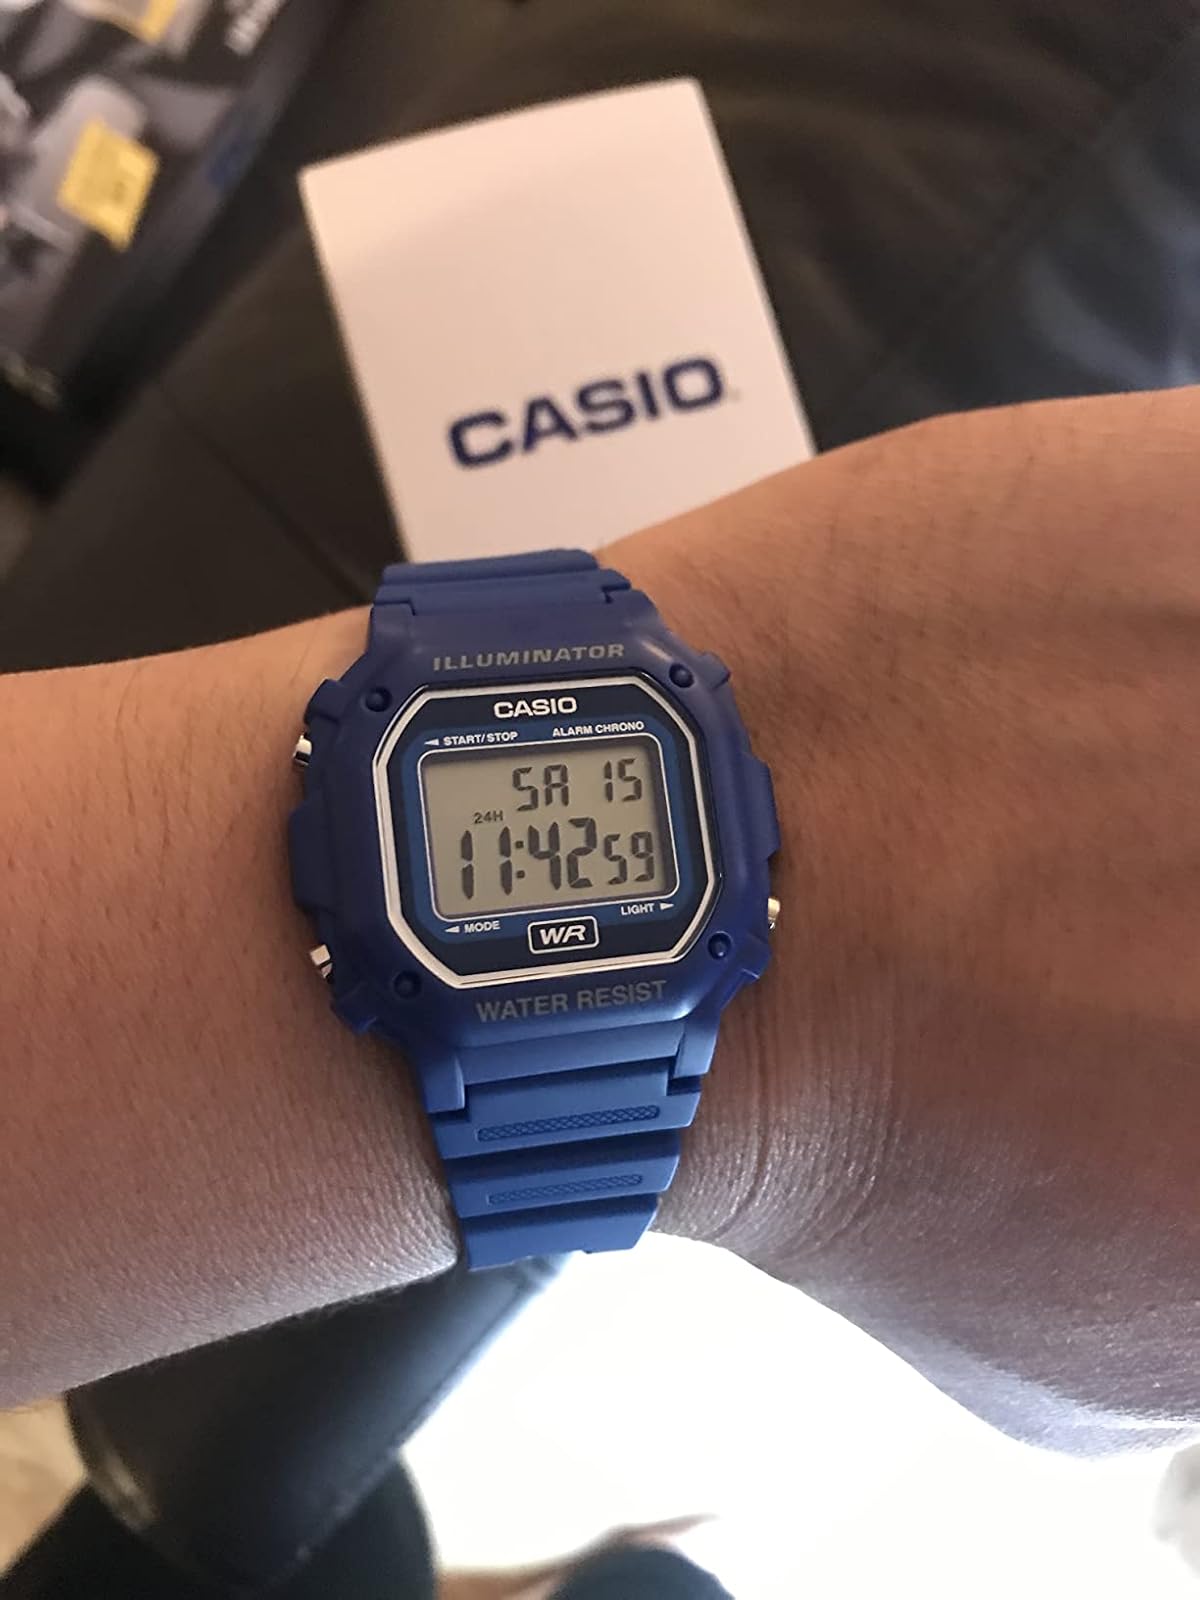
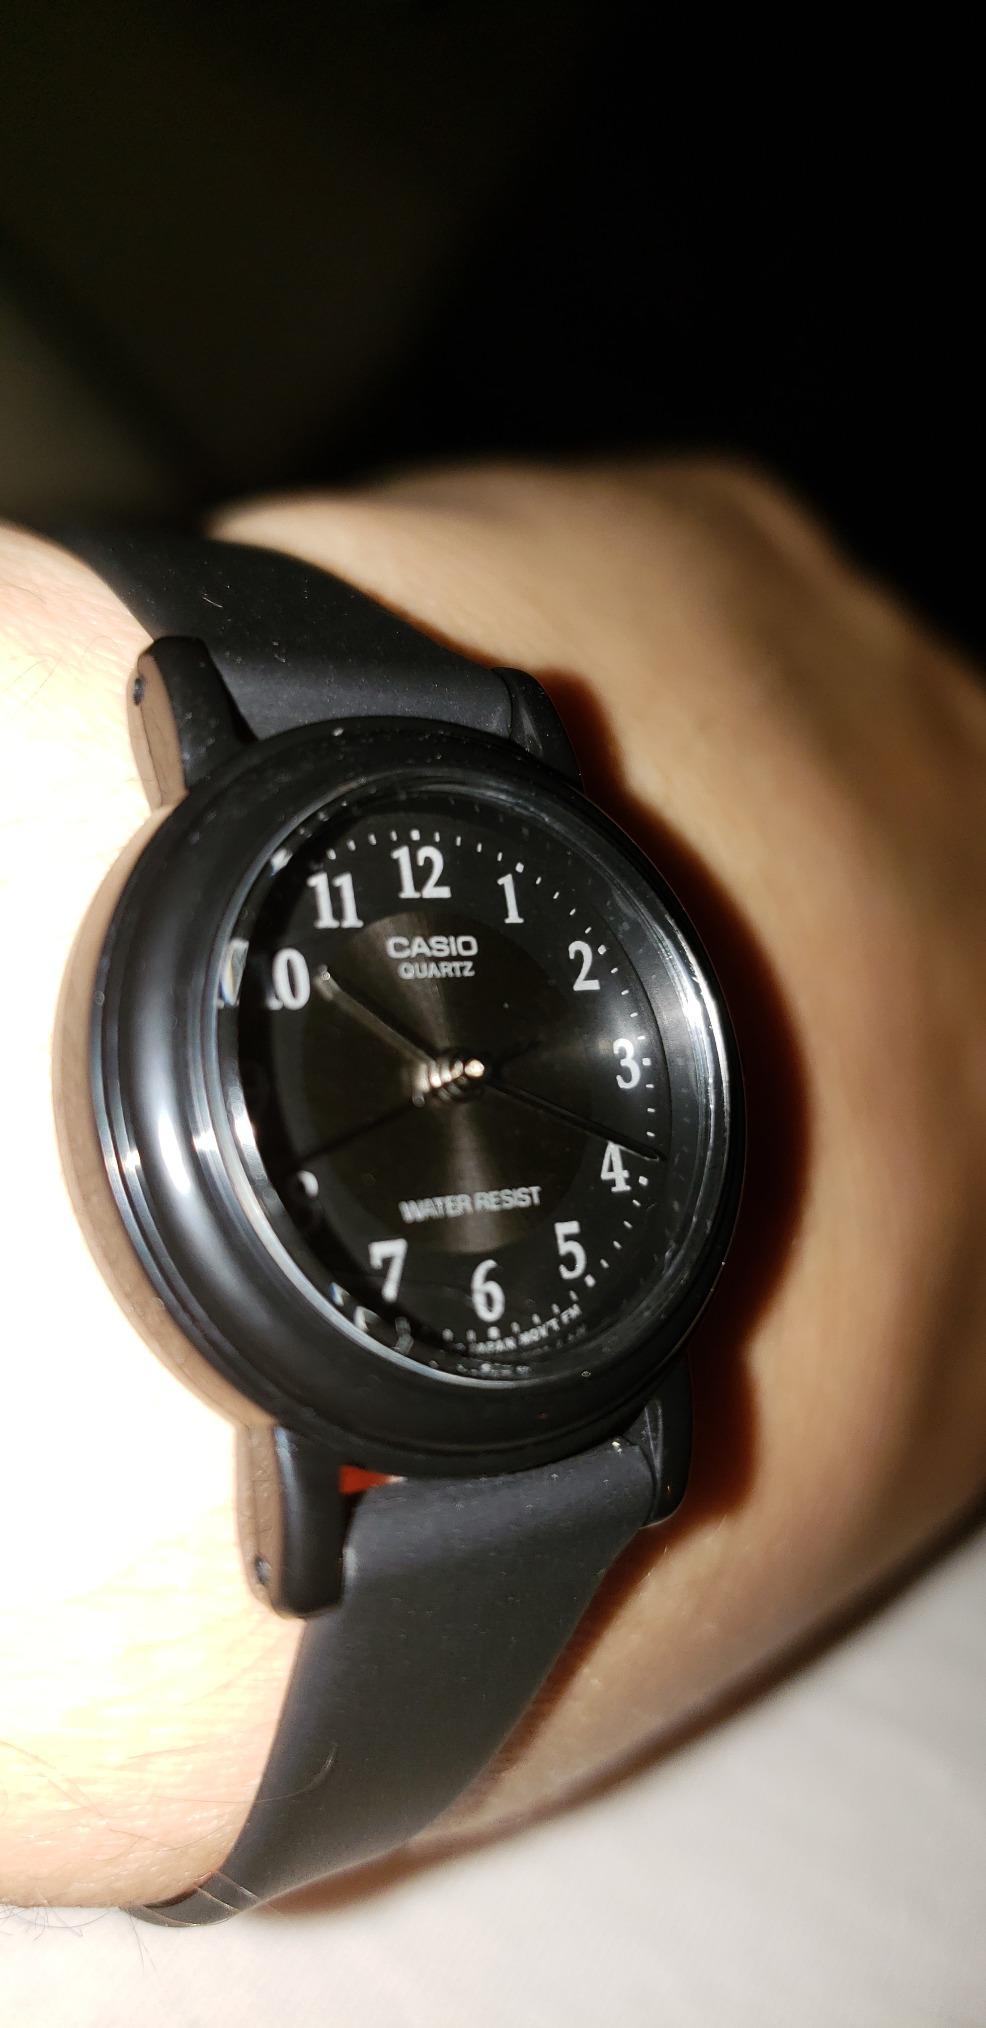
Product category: accessories_watch
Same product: no